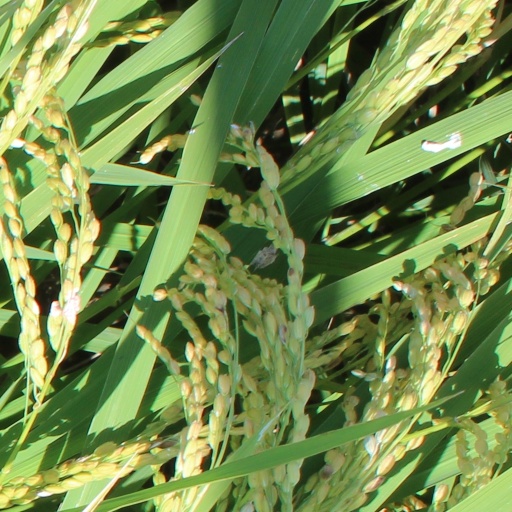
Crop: rice